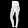
Label: Trouser